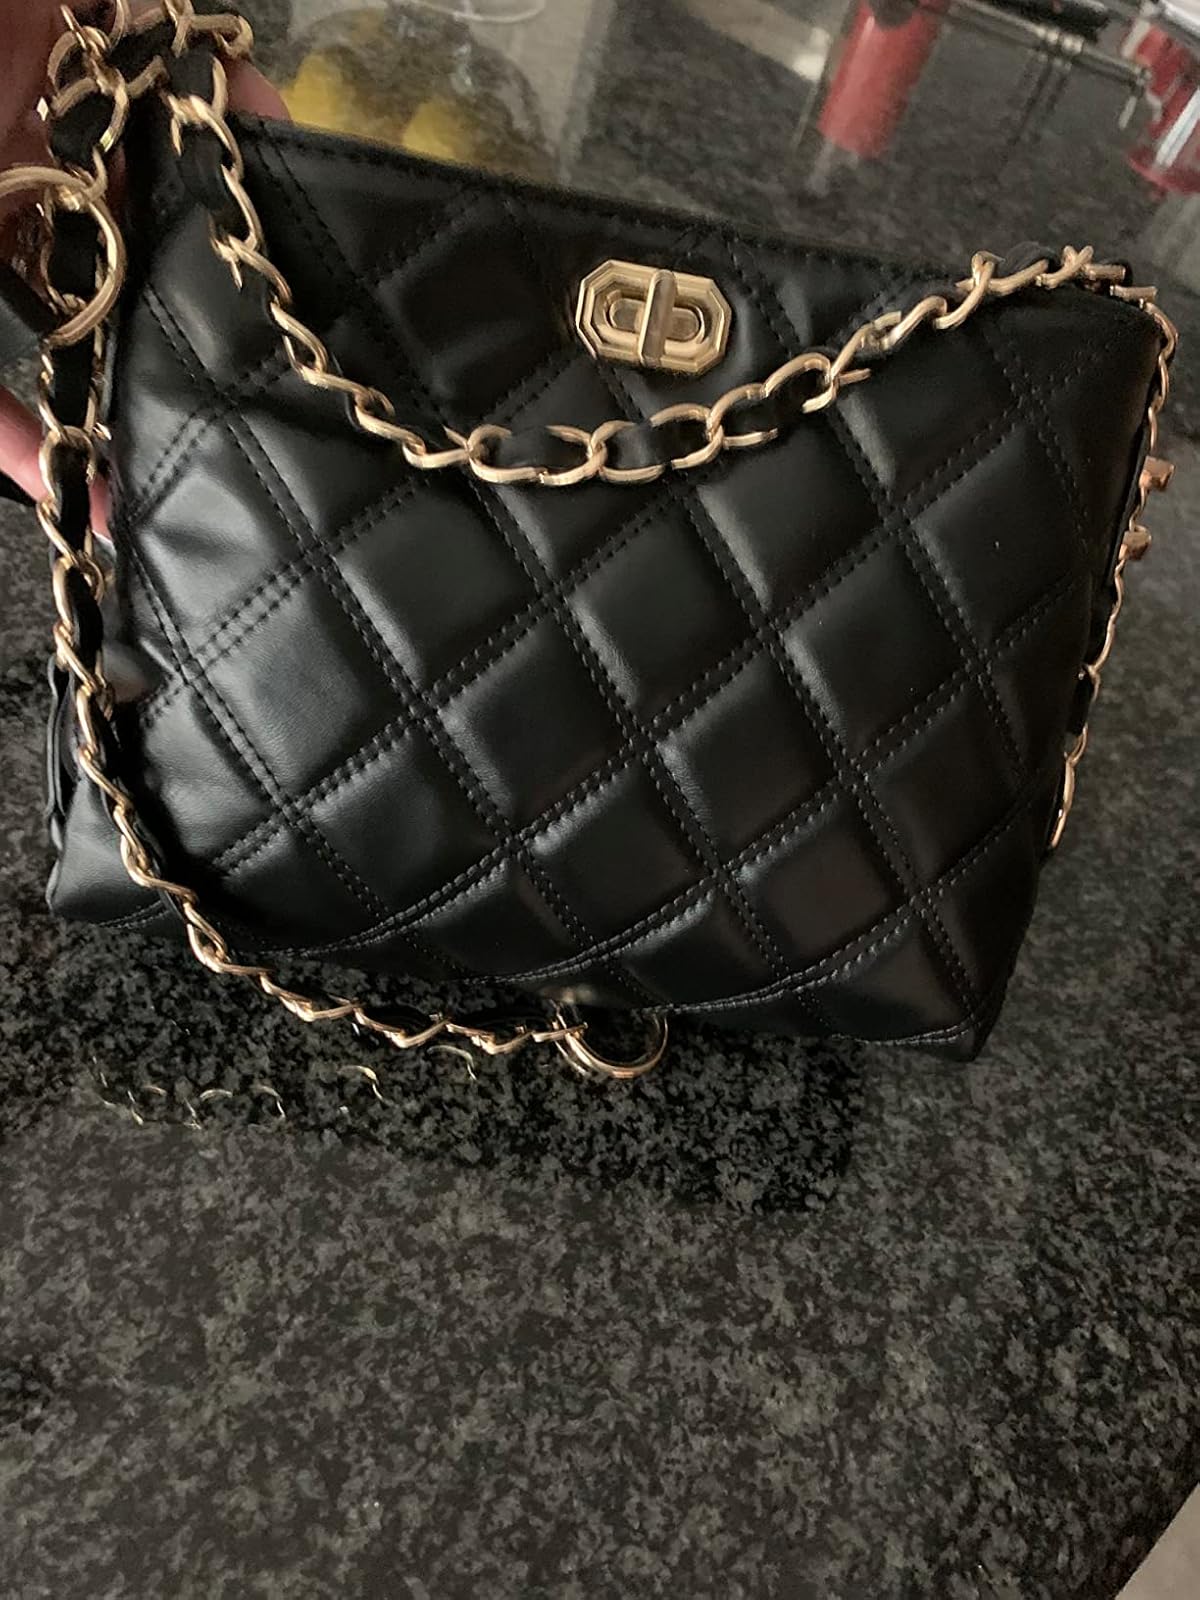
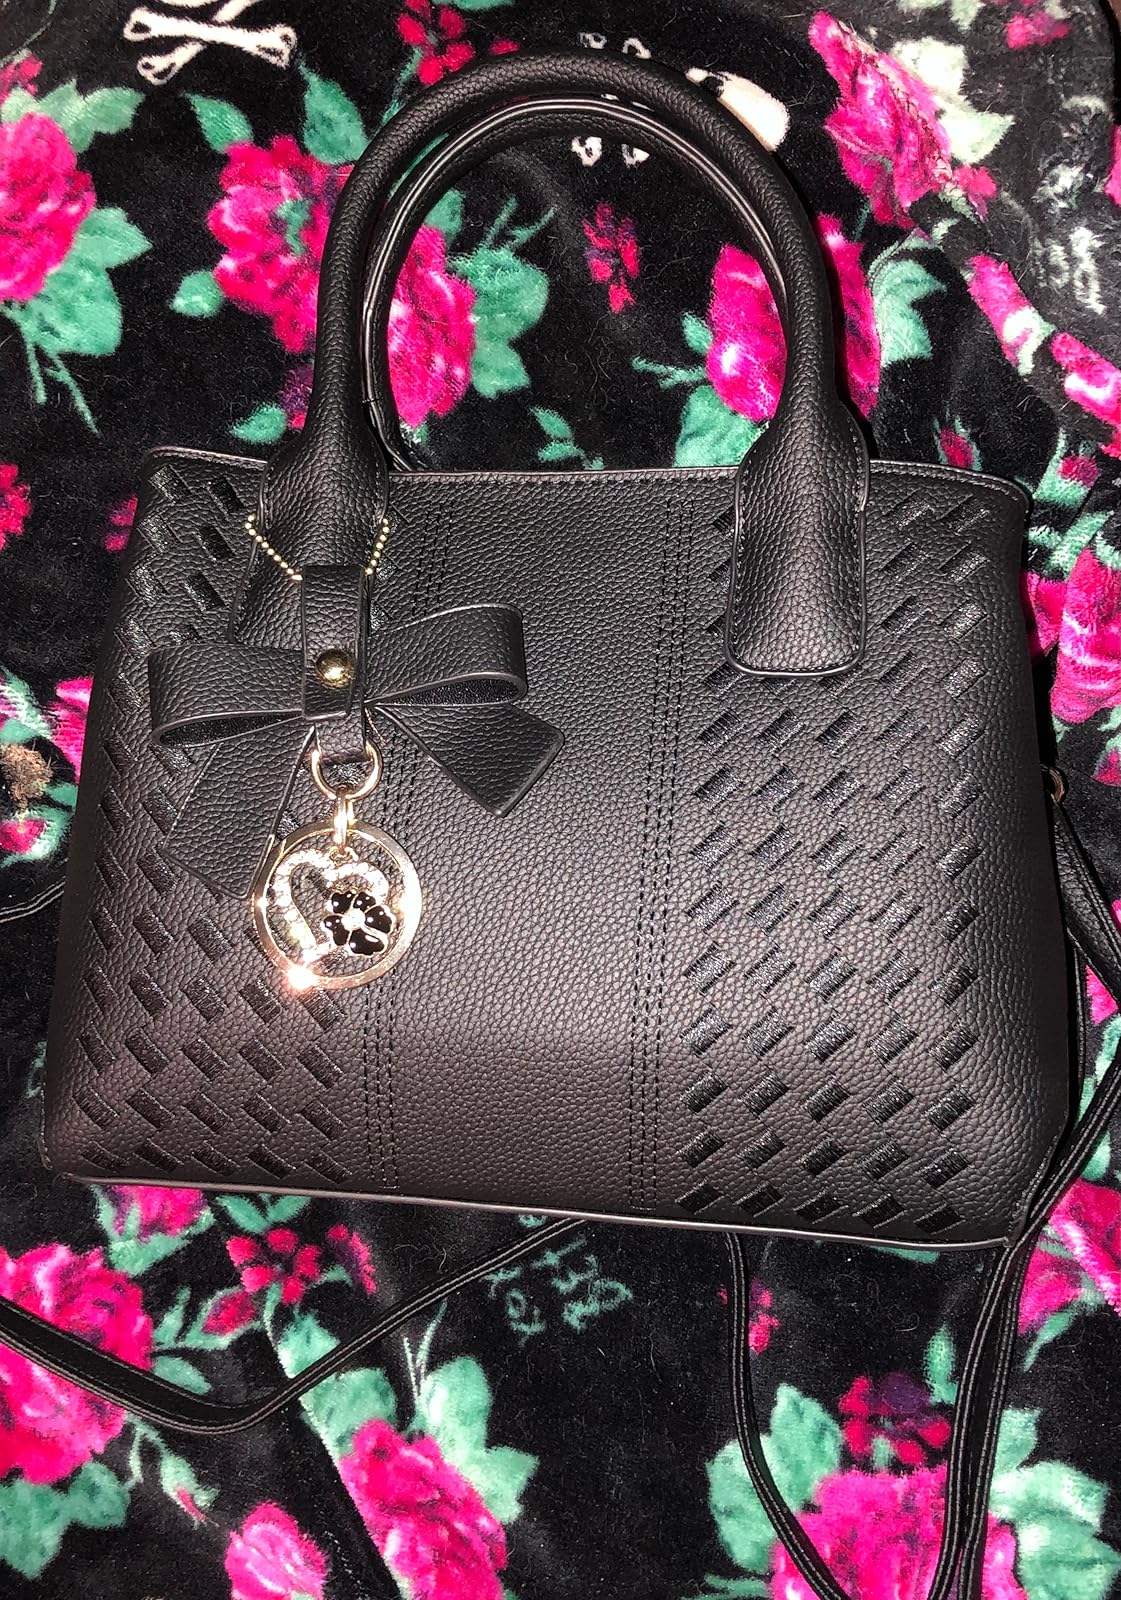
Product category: accessories_handbag
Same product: no